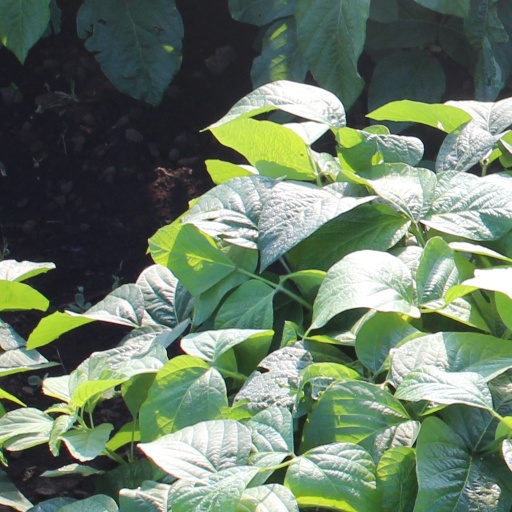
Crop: soybean